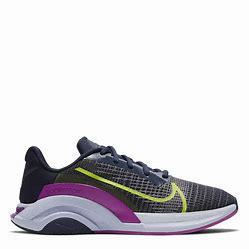
Brand: Nike
Model: Zoomx Superrep Surge